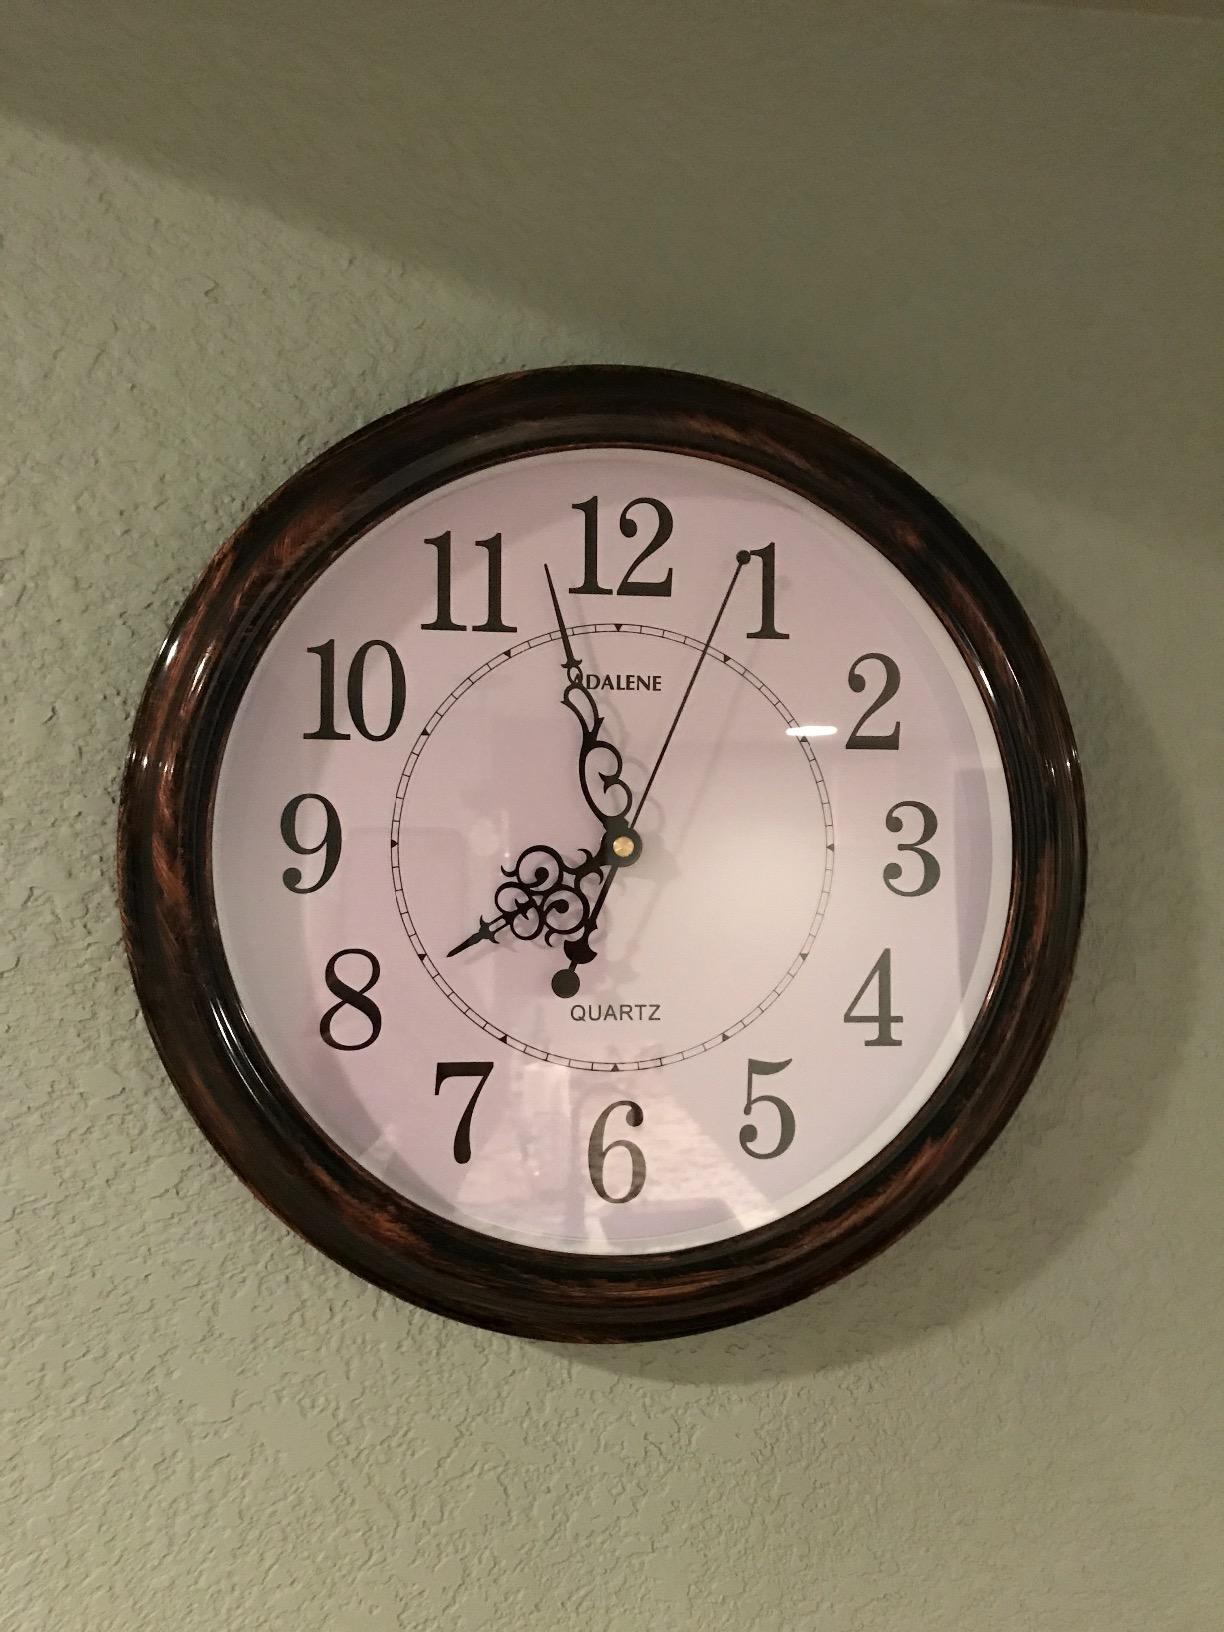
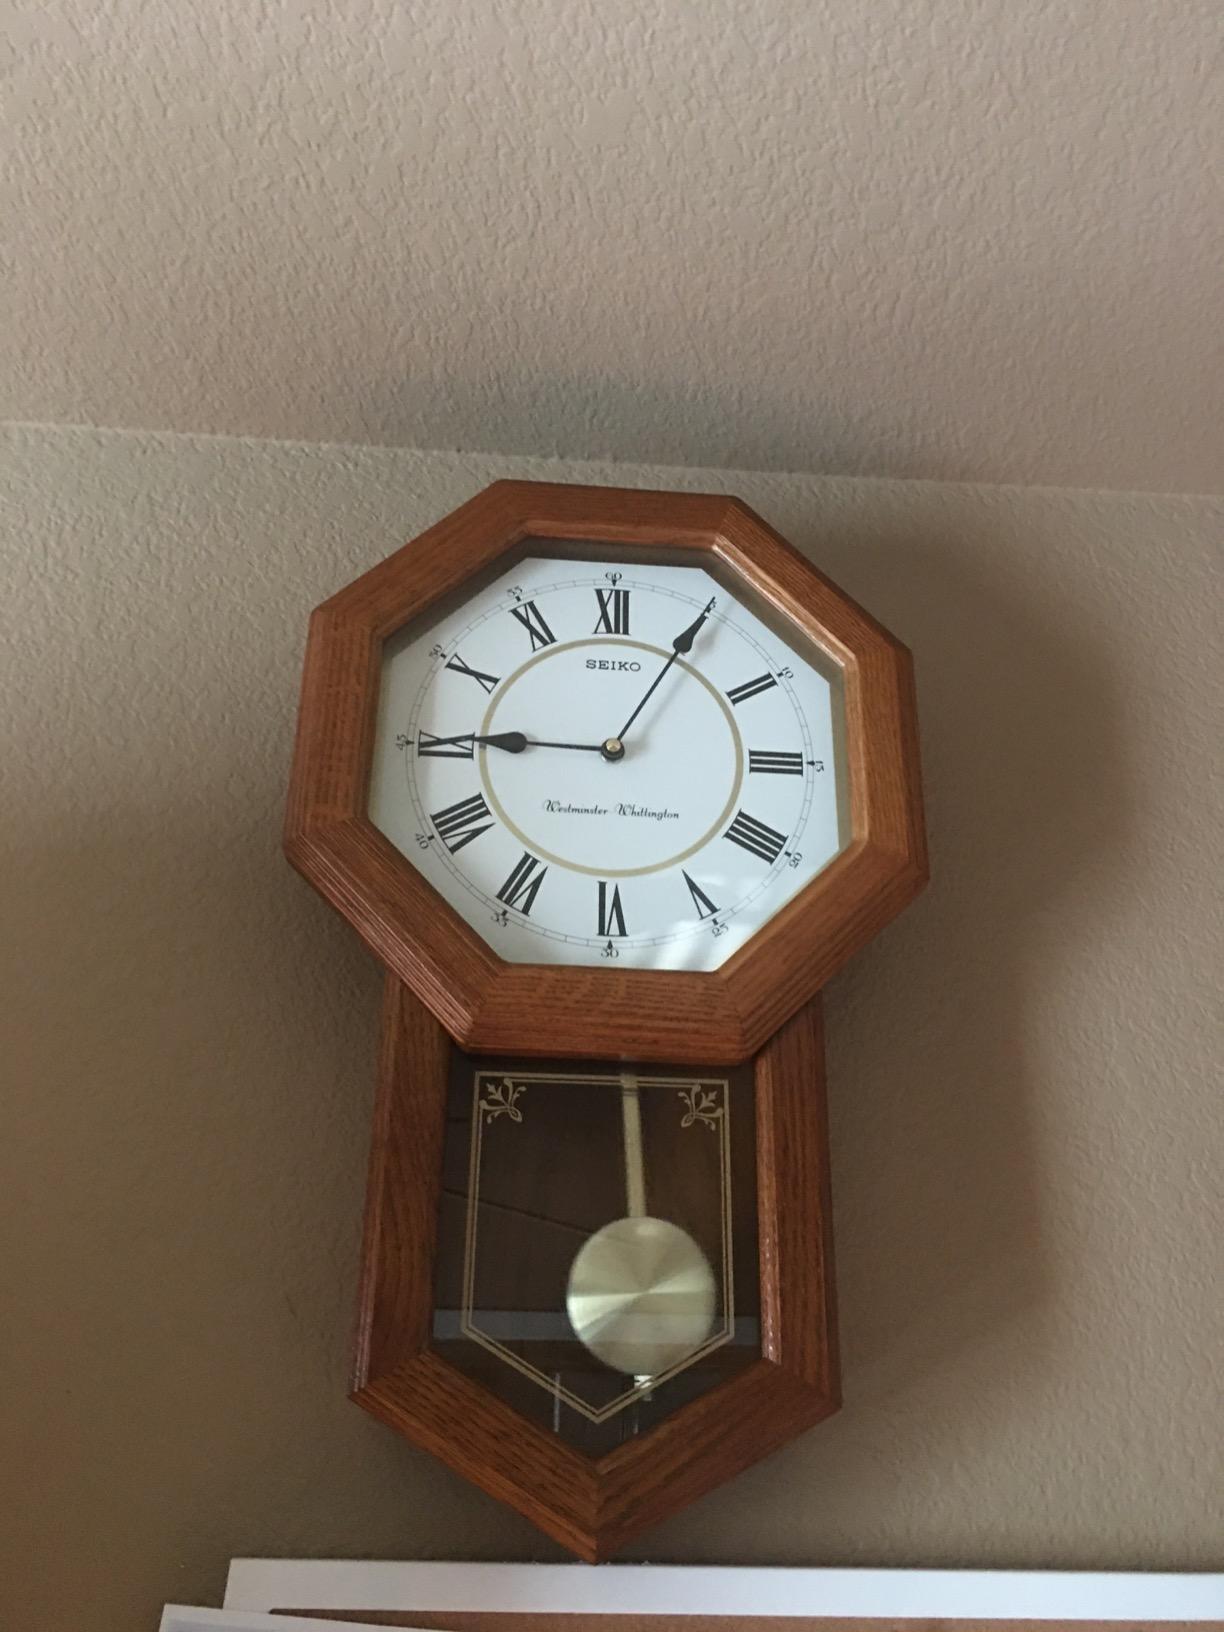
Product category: clock
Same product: no